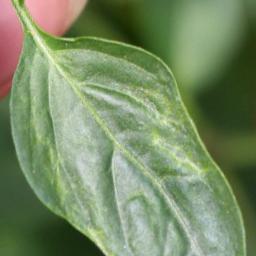
Label: mites_and_trips